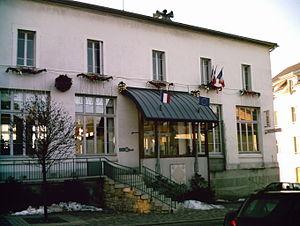
La mairie d'Hauteville-Lompnès
Hauteville-Lompnes est une ancienne commune française de l'Ain. Le 1ᵉʳ janvier 2019, elle devient commune déléguée et chef-lieu de Plateau d'Hauteville.